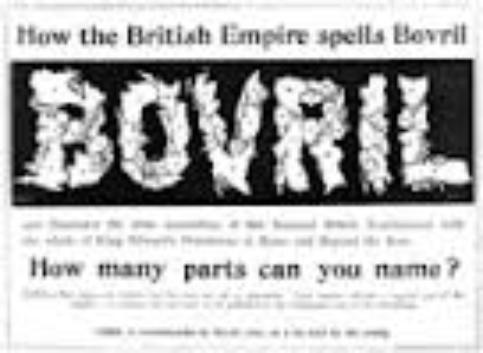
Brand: Bovril
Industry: Food